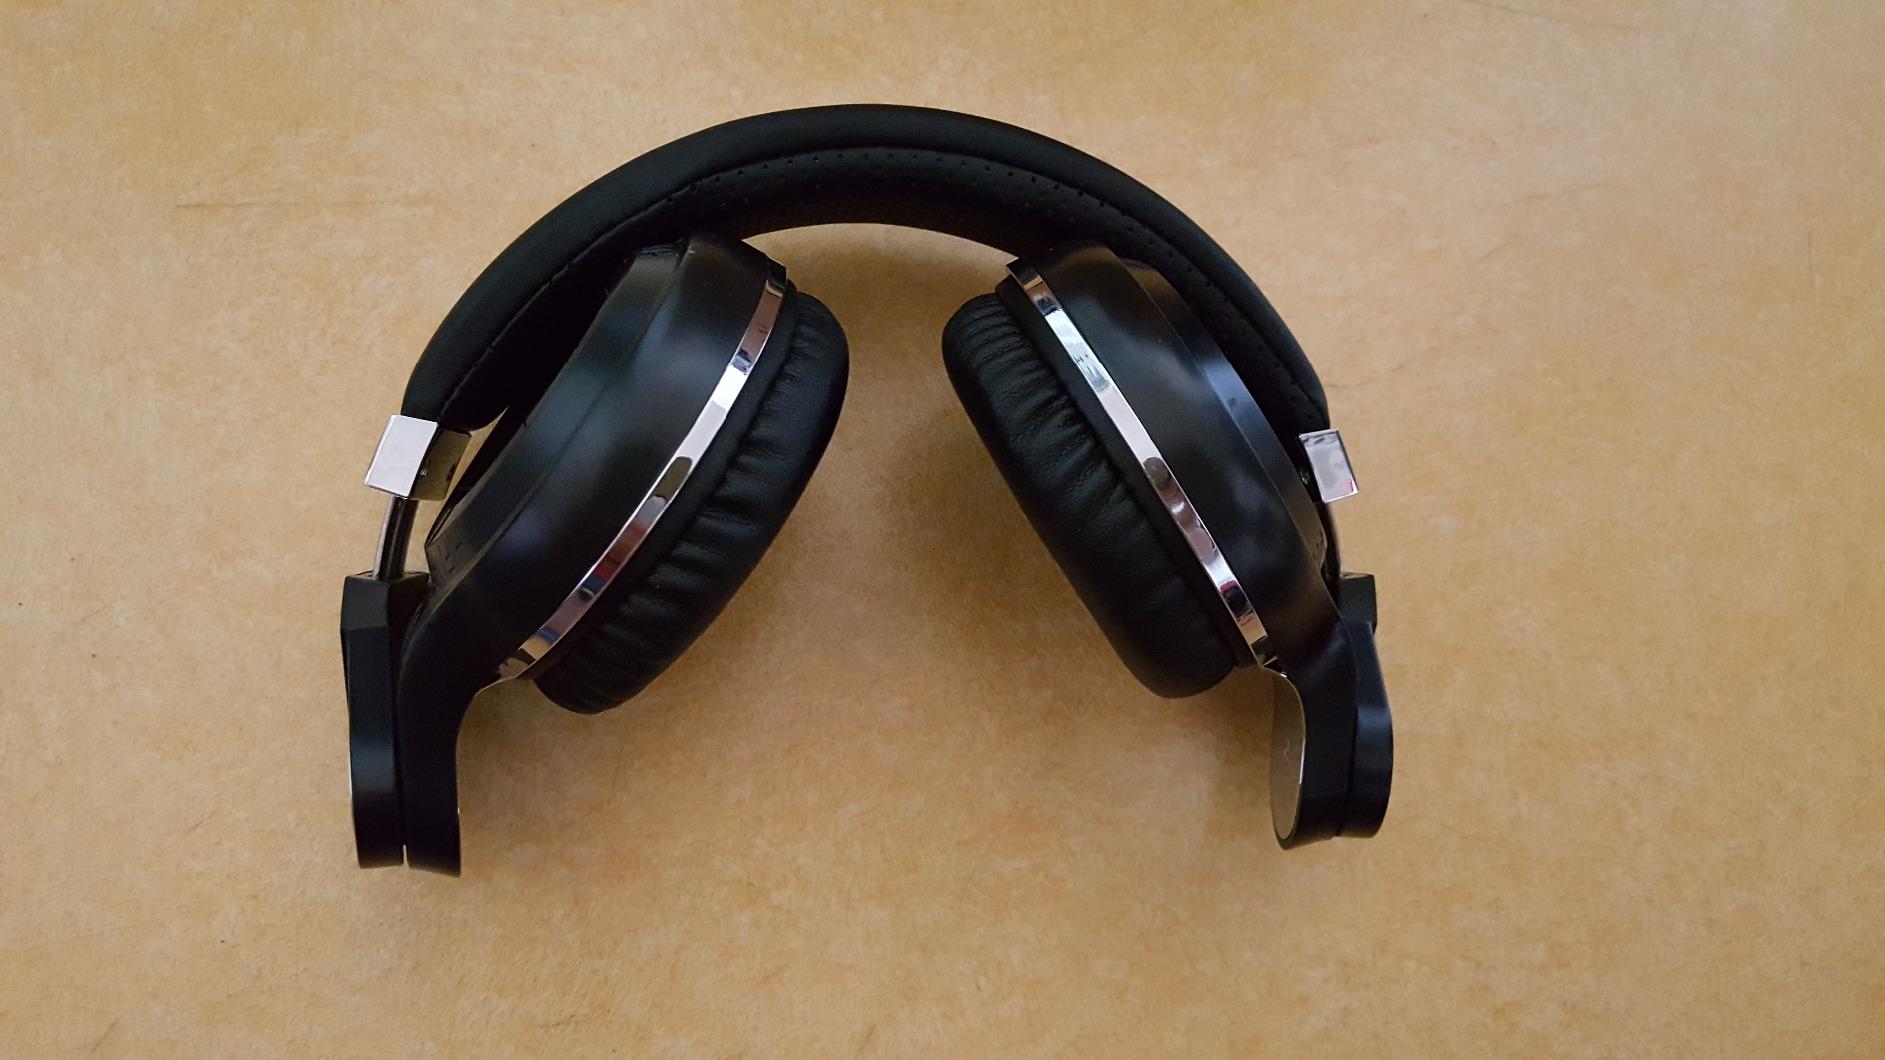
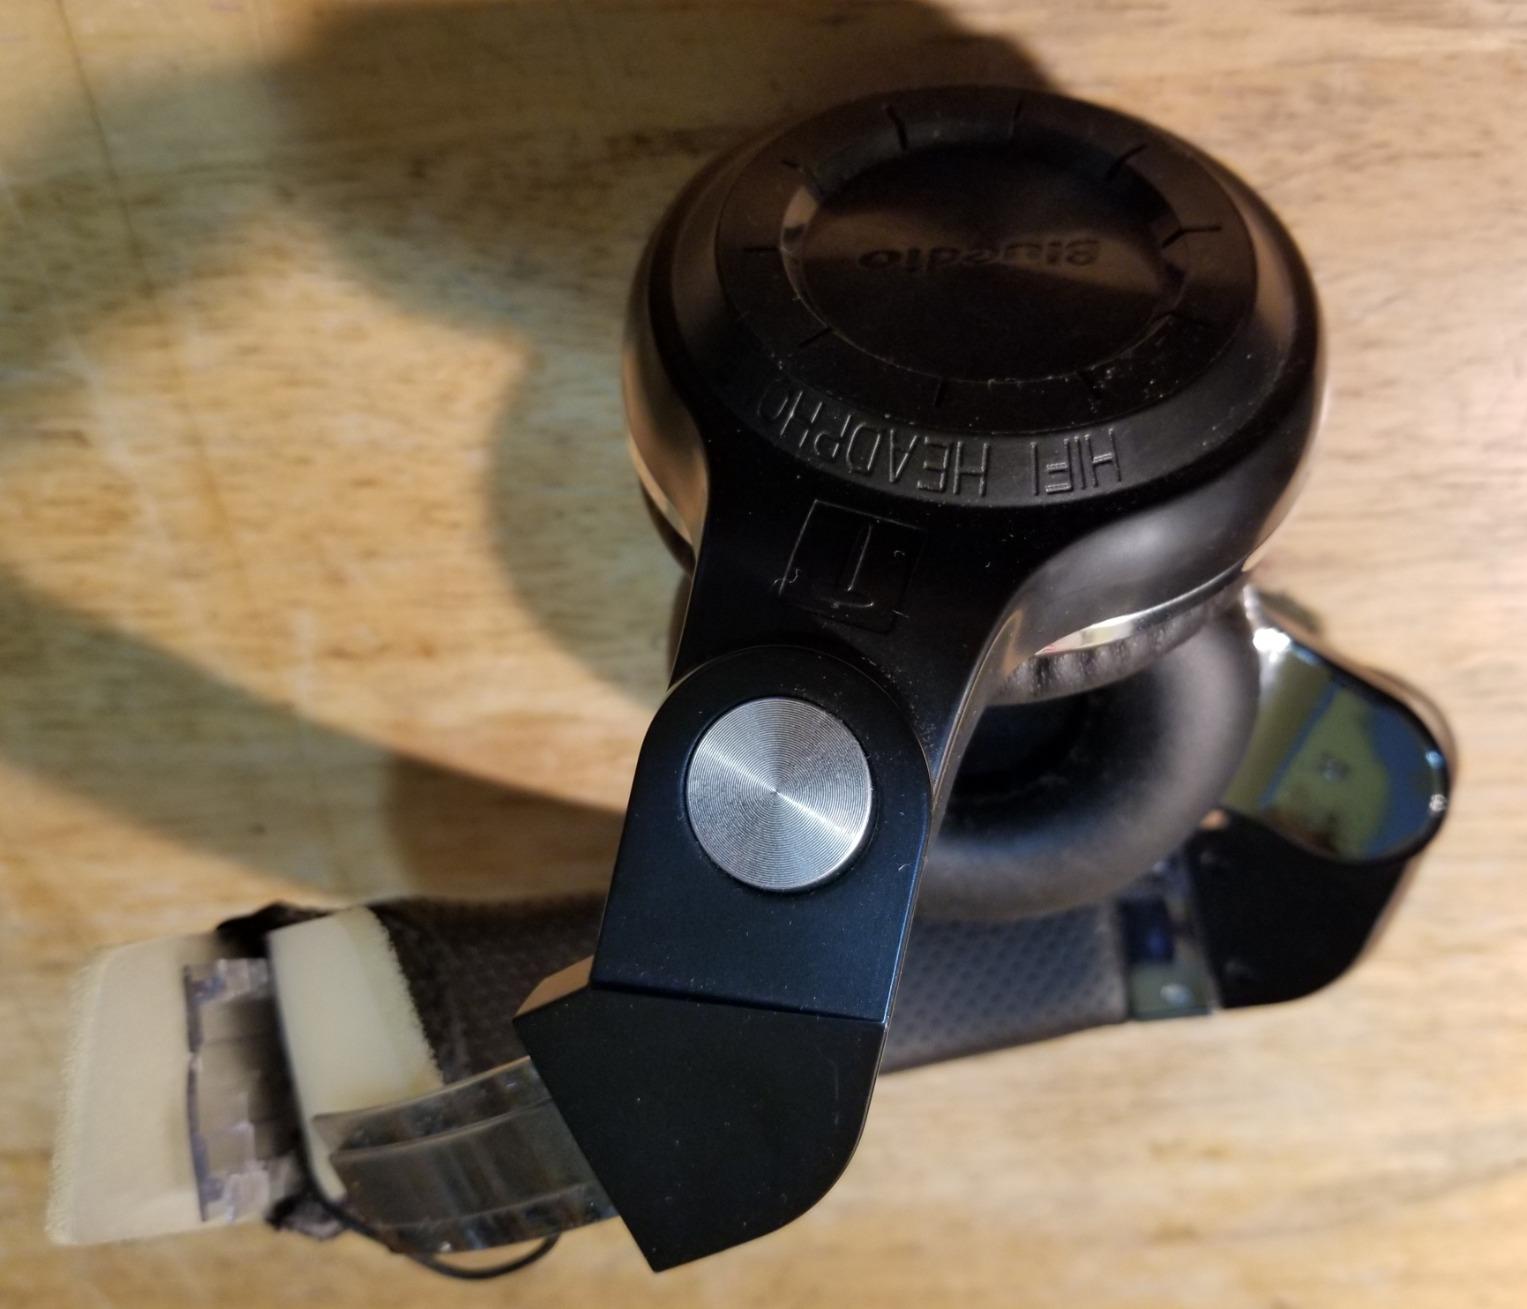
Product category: headphones
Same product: yes